Tsukizaki Station

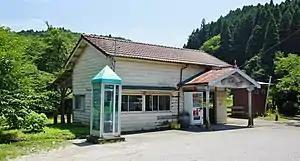
Tsukizaki Station in July 2015

is a railway station on the Kominato Line in Ichihara, Chiba, Japan, operated by the third-sector railway operator Kominato Railway.